Henriette Méric-Lalande

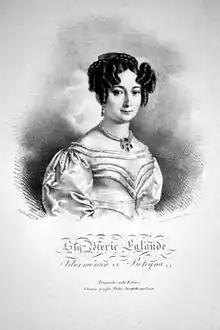
Henriette Meric-Lalande, Lithograph by Josef Kriehuber, about 1827

Henriette Méric-Lalande (4 April 1799 – 7 September 1867) was a French operatic soprano, one of the leading sopranos of the early 19th century.